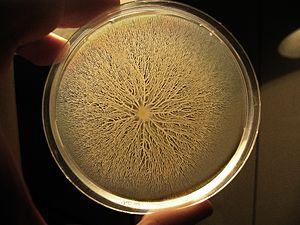
Des bactéries (Bacillus subtilis) déposées au centre d'une coupelle à la surface d'un gel contenant des nutriments, se mettent à migrer en masse vers l'extérieur environ douze heures après inoculation. Le bord de la coupelle (diamètre 90mm) est atteint en quelques heures. Environ un jour plus tard le nombre d'individus a augmenté au point de rendre les dendrites semi-opaques. Elles apparaissent blanches dans cette photographie à contre-jour.